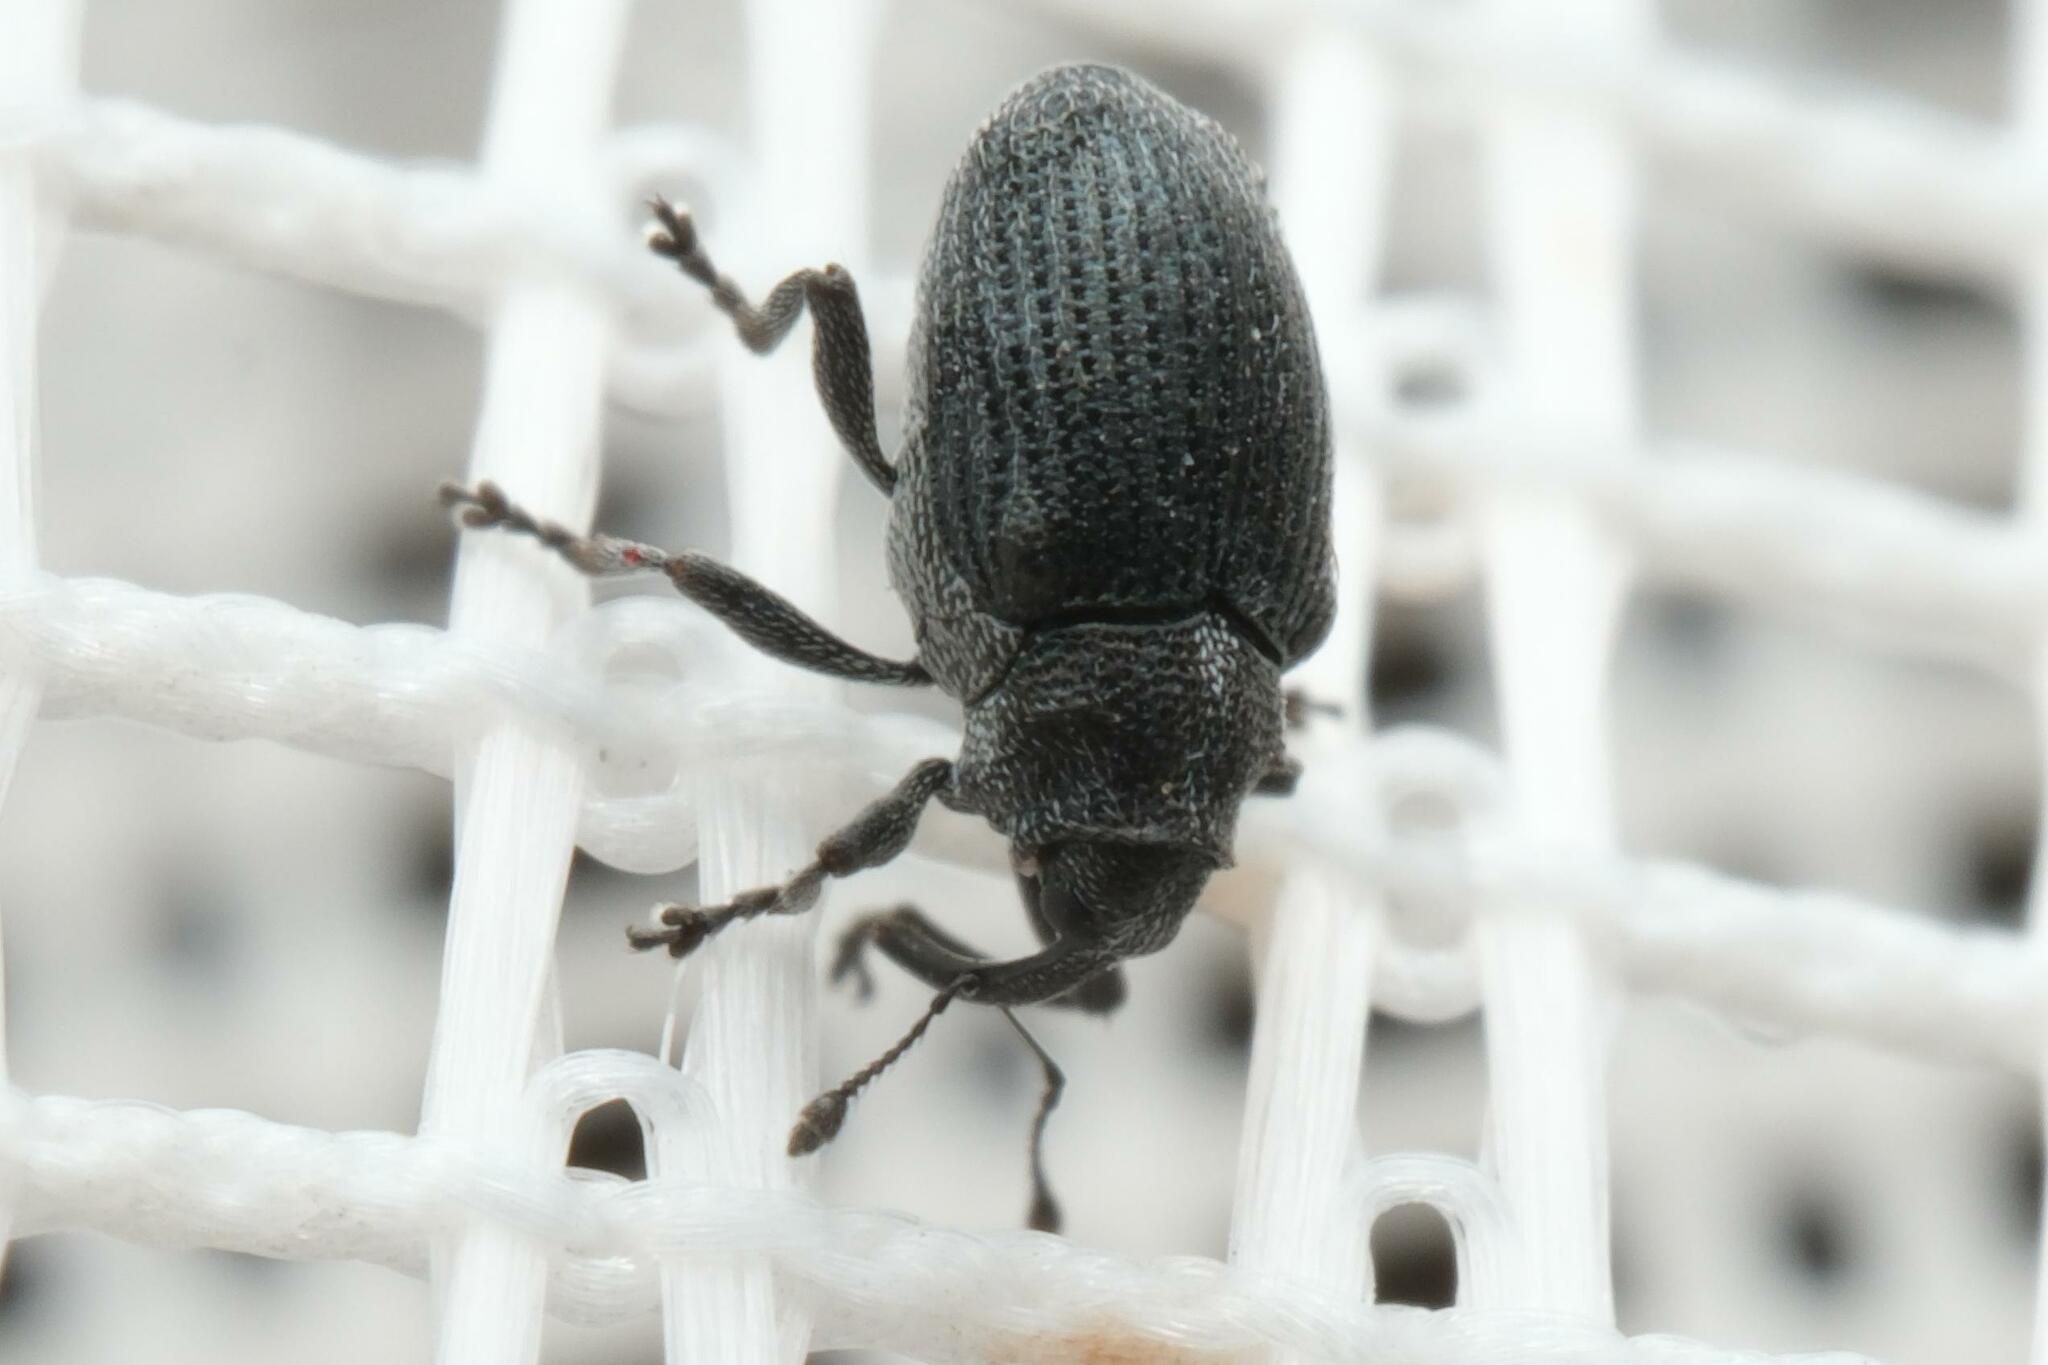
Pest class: Cabbage_seedpod_weevil